Leeds United F.C.

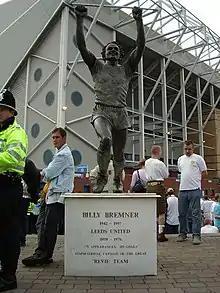
Billy Bremner statue outside Elland Road

On 31 May 1920, Leeds United were elected to the Football League. Leeds consolidated their position in the Second Division and in 1923–24 won the title and with it promotion to the First Division. Leeds failed to establish themselves and were relegated in 1926–27. After their relegation, Fairclough resigned, which paved the way for Dick Ray to return as manager. In the years up until the start of World War II, Leeds were twice relegated; on both occasions, they were re-promoted the following season.